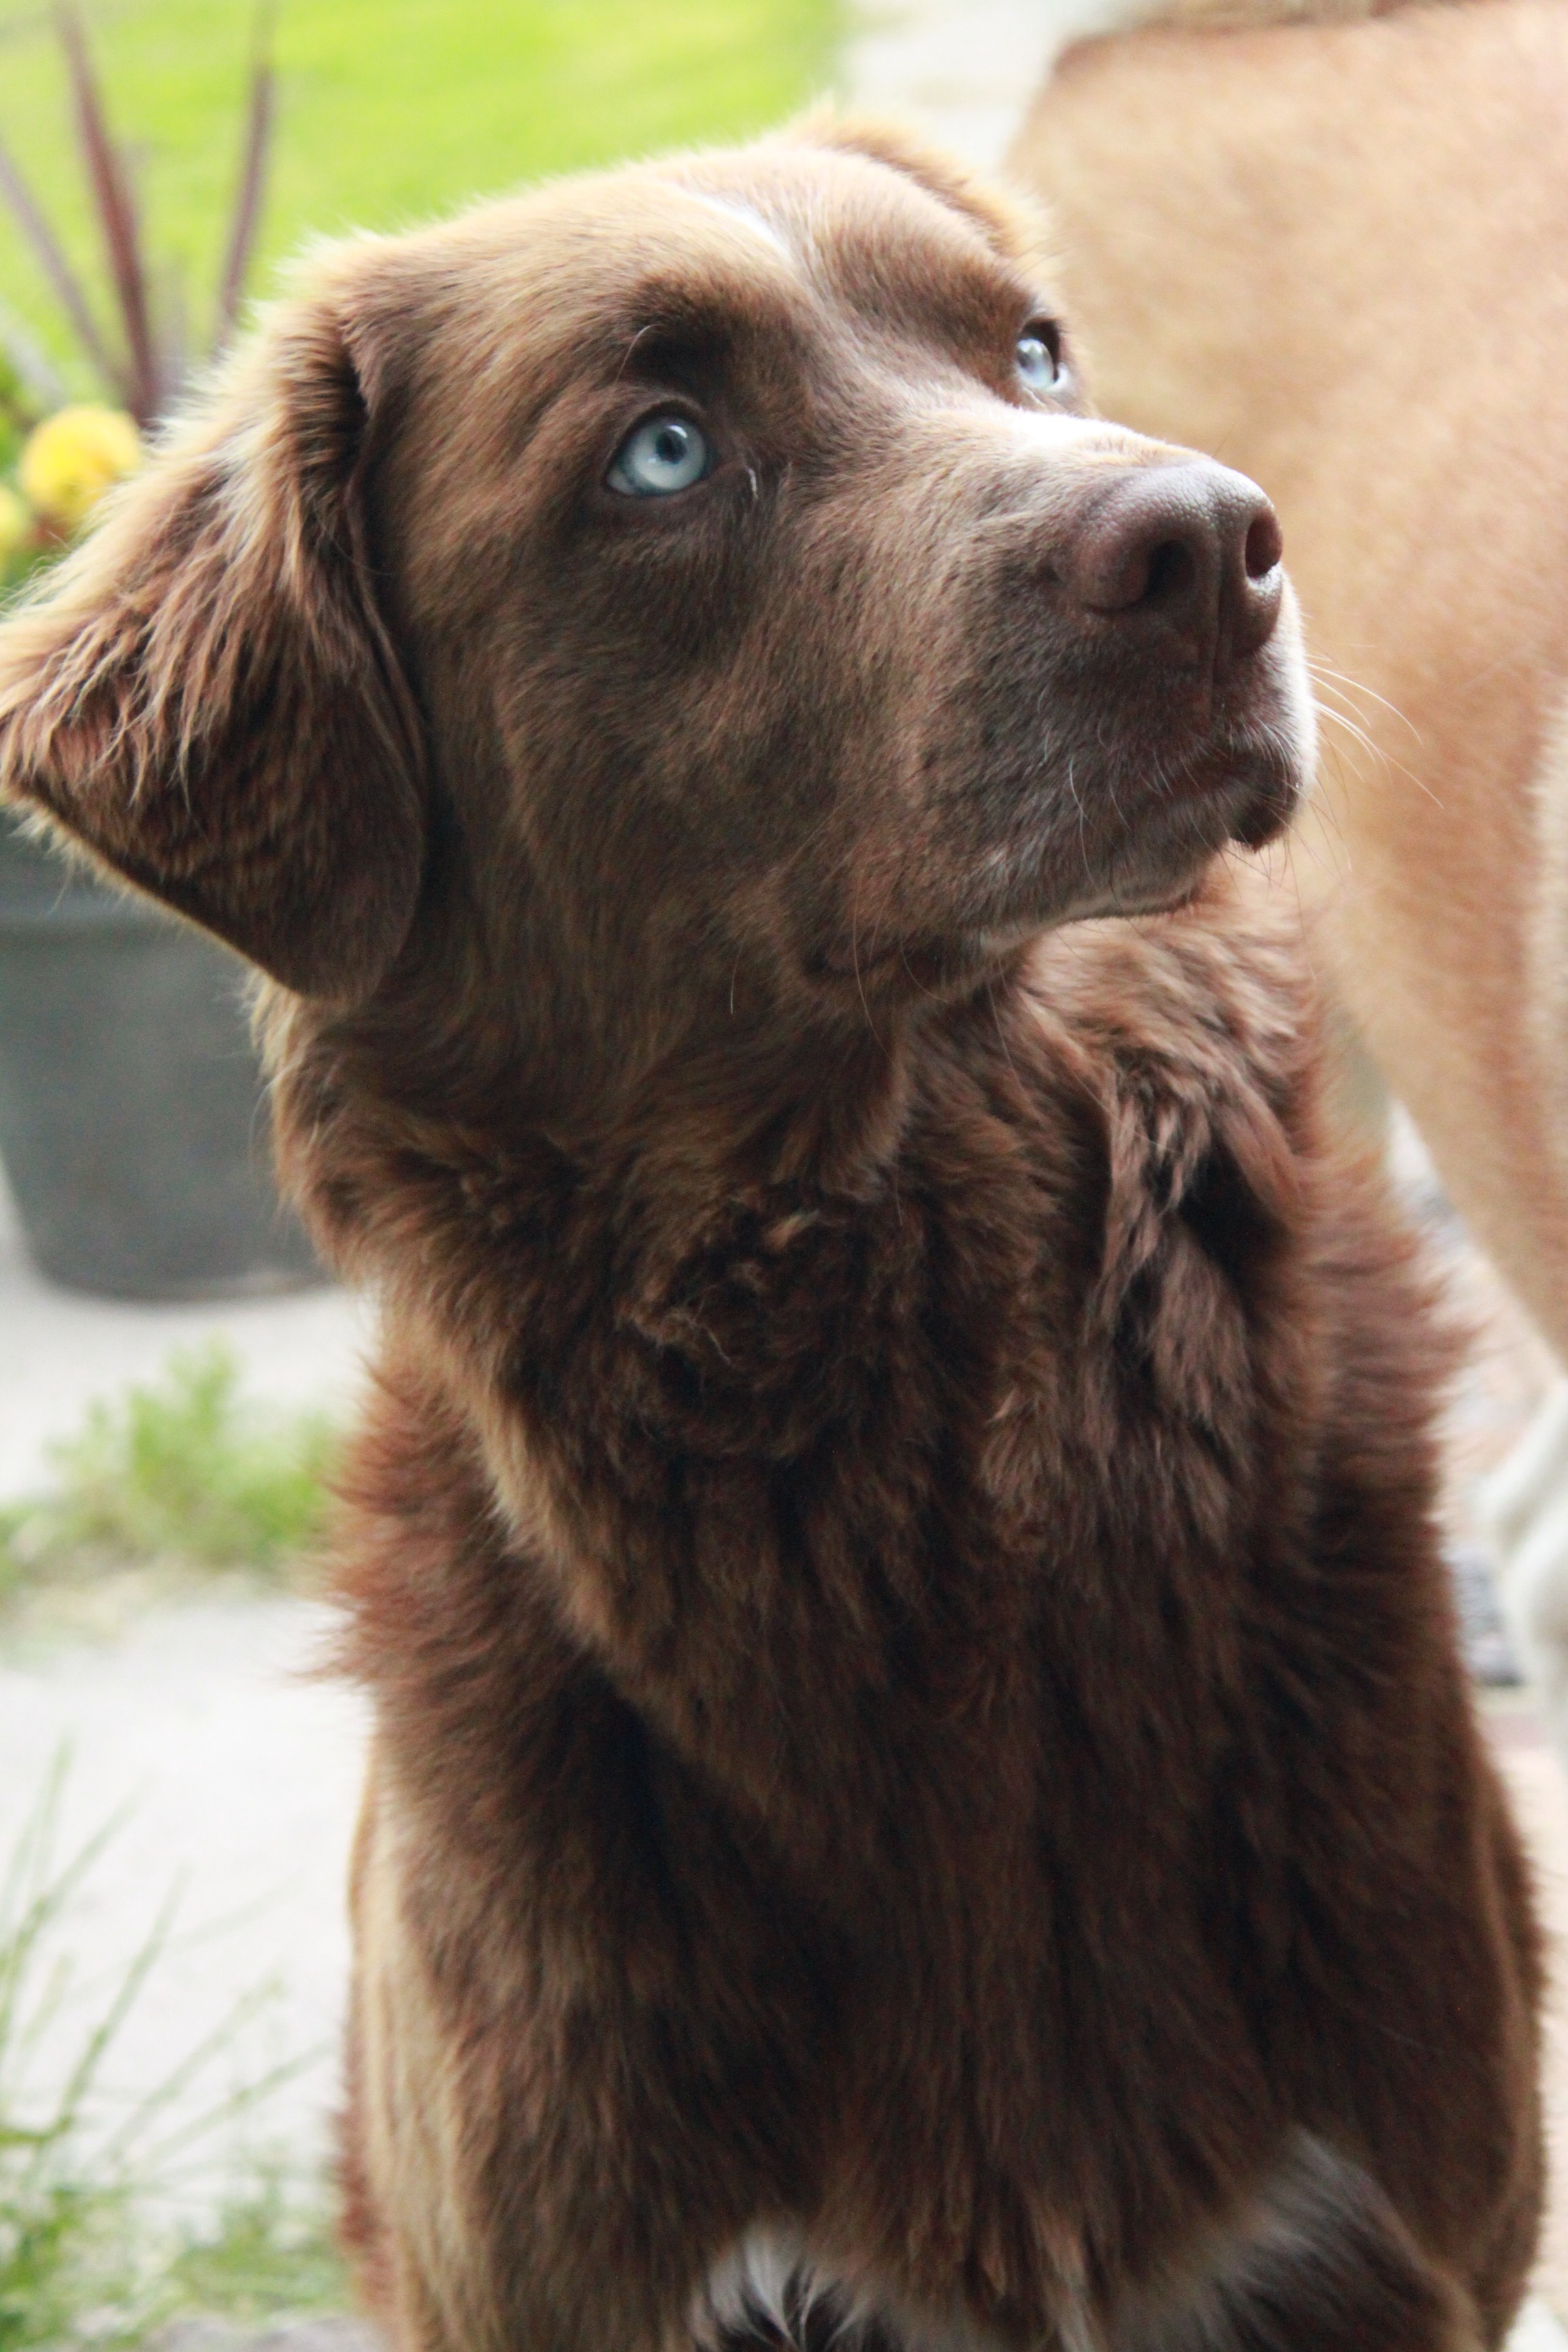
puppy, dog, canine, looking, brown, mammal, chocolate, friend, snout, vertebrate, labrador retriever, domestic, staring, stare, dog breed, retriever, pup, blue eyes, chesapeake bay retriever, brown dog, dog like mammal, carnivoran, nova scotia duck tolling retriever